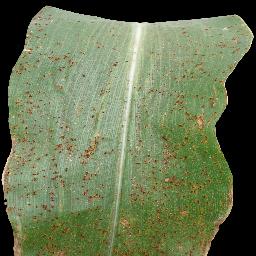
Label: Corn___Common_rust